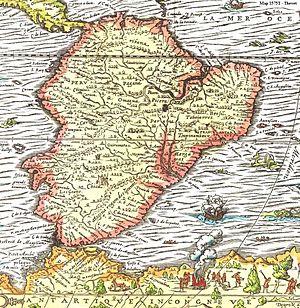
Simon Michellet, en religion Yves d’Évreux, né vers 1577 à Normanville et mort en 1632 ou 1633 au prieuré de Saint-Éloy, près de Gisors, est un historien et explorateur français.
André Thevet ou Theuvet est un explorateur et écrivain-géographe français, né en 1516 à Angoulême et mort le 23 novembre 1590 à Paris. Linné lui a dédié le genre Thevetia de la famille des Apocynaceae.